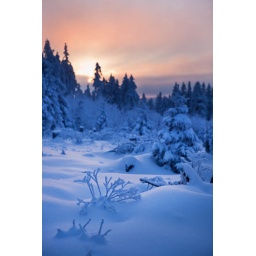
winter forest in Harz mountains